East Patagonia, Tierra del Fuego and Strait of Magellan dispute

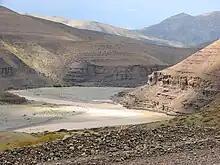
The Neuquén River in the Patagonian Desert.

In 1800, Spanish Army Lieutenant Colonel and First Captain of the Corps of Engineers, Agustín Ibáñez y Bojons, created a map of South America showing boundaries similar to those of the 1775 map by Cano and Olmedilla, with the difference that the Atlantic boundary of the Kingdom of Chile approaches the 36th parallel south instead of the 38th. Additionally, in its description reproduced in the 1942 book *Monumenta Chartographica Indiana*, written by Julio Guillén Tato for the Ministry of Foreign Affairs (Spain), it is noted that the map includes the "boundaries of the Viceroyalty of Buenos Aires", and that the map itself features the label "Fronteras de Buenos Ayres":